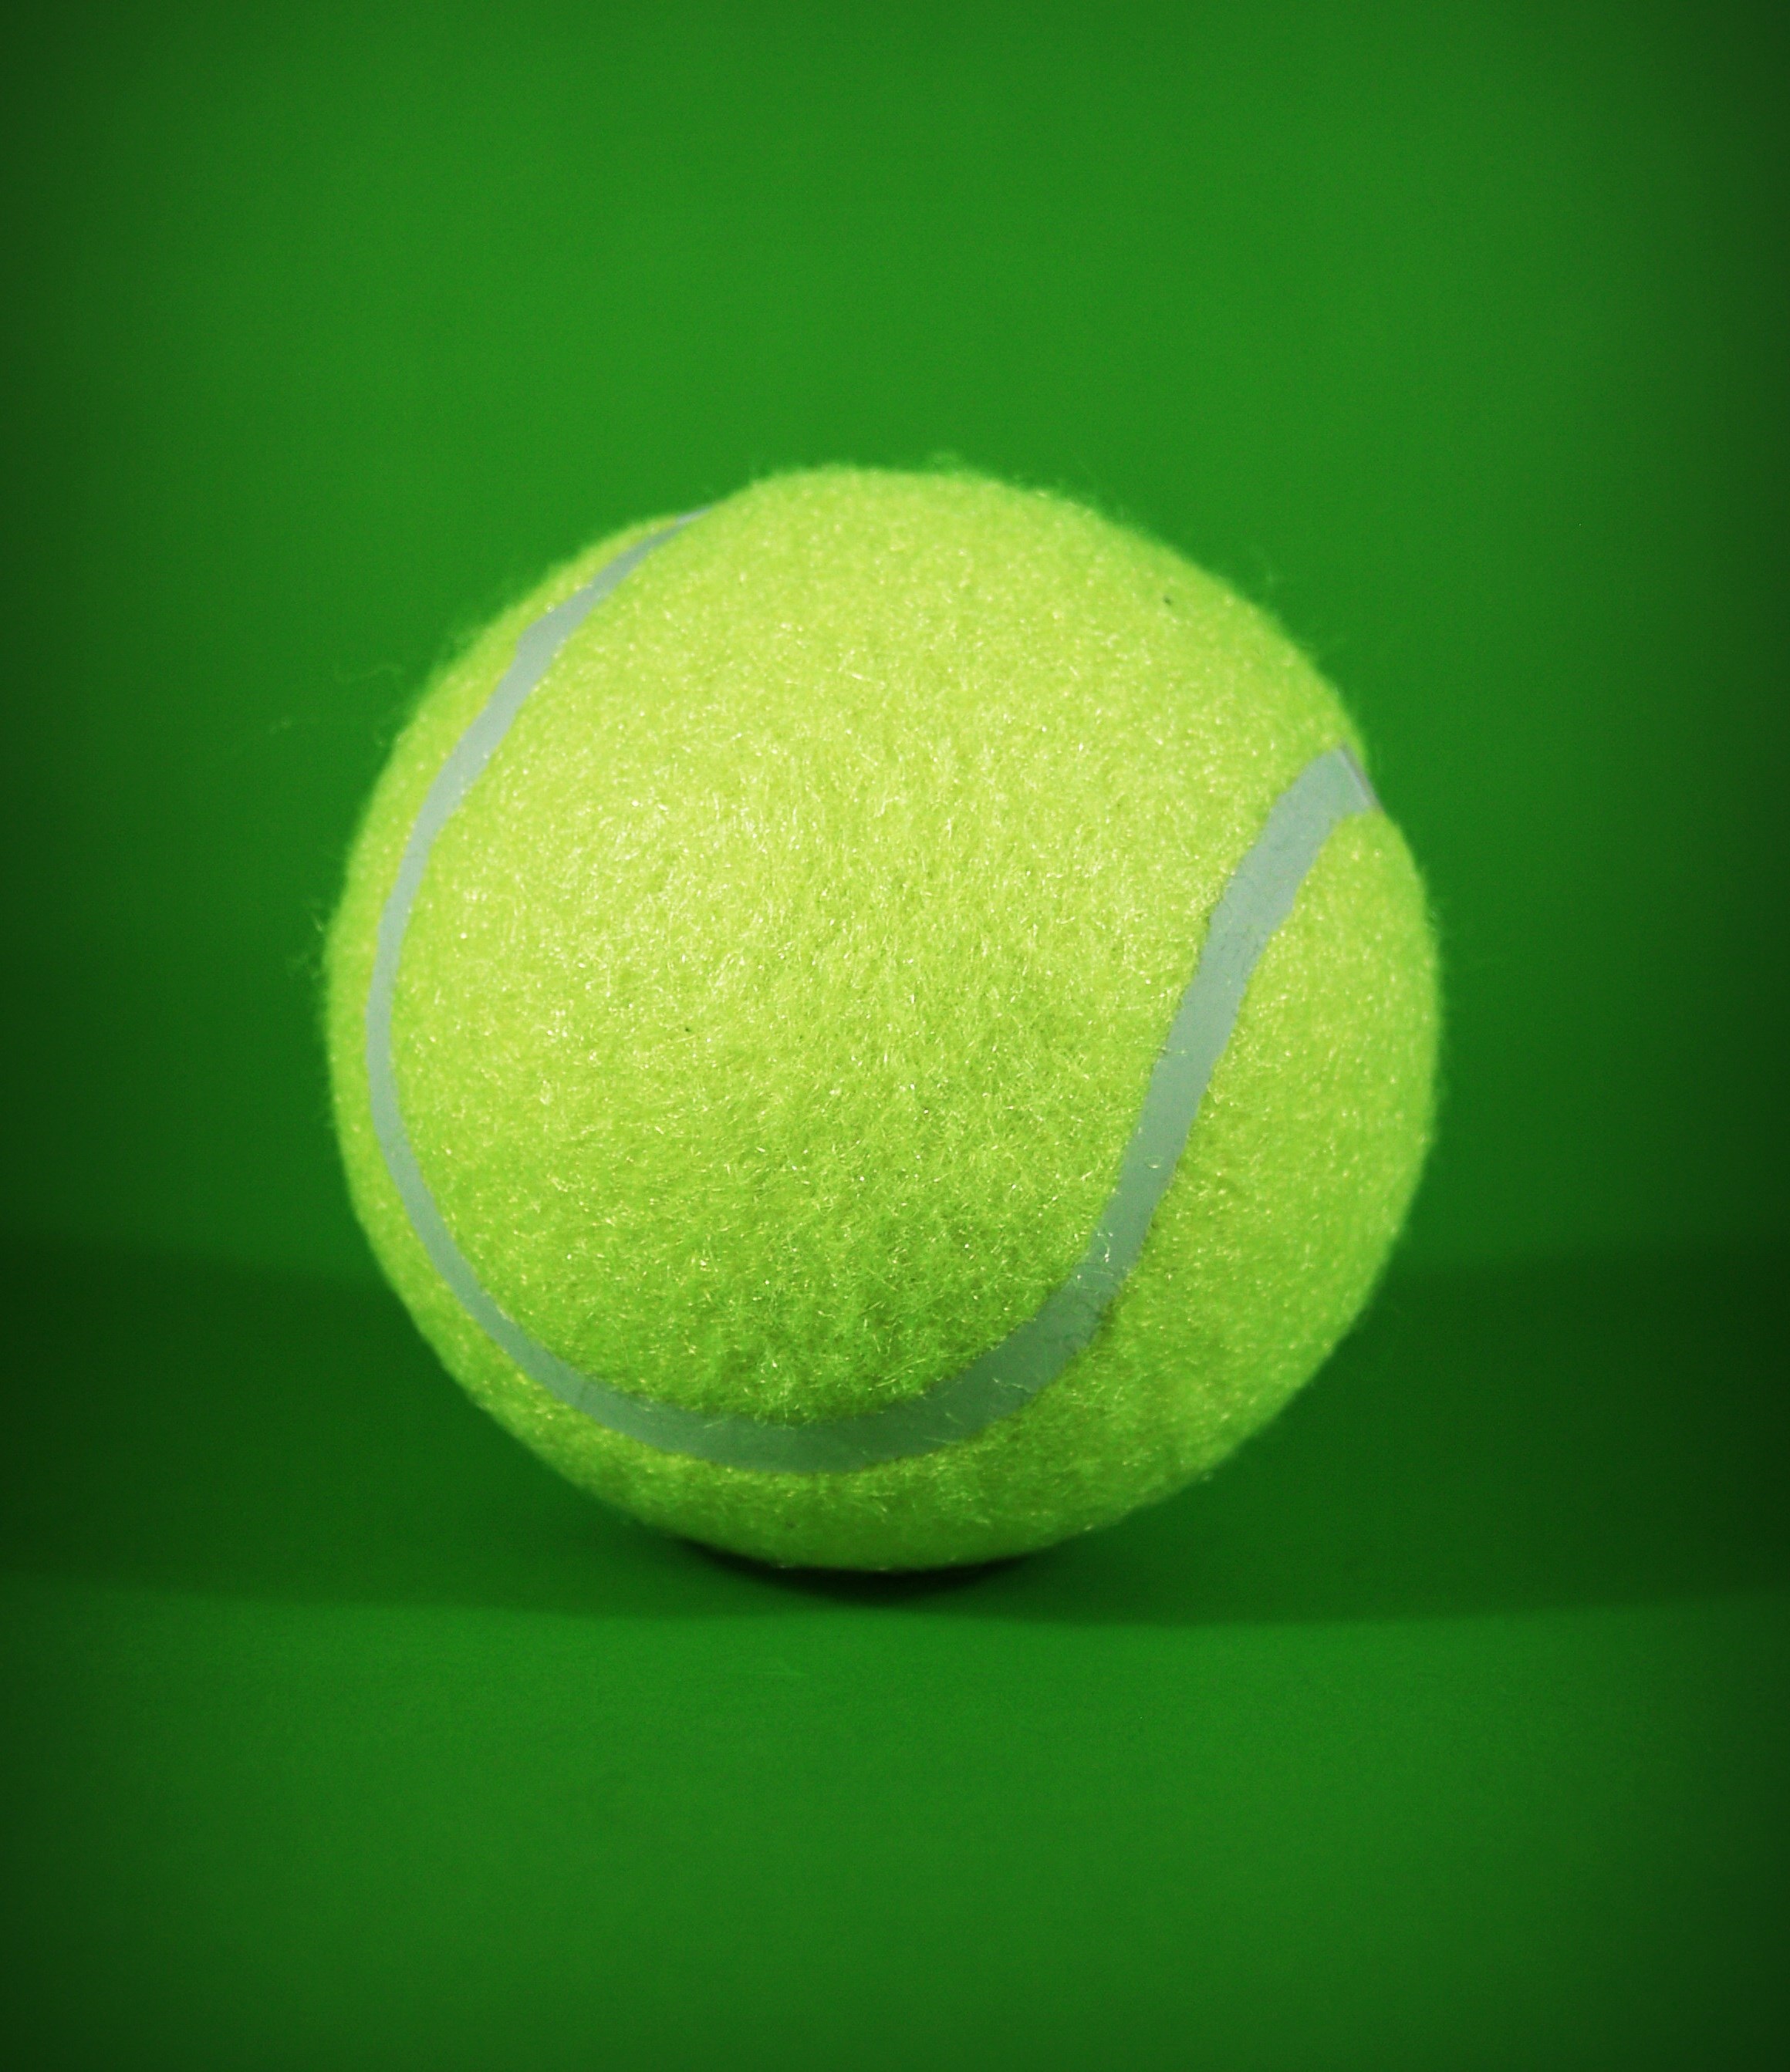
white, sport, game, play, isolated, green, athletic, equipment, shadow, training, object, yellow, closeup, leisure, close, circle, sports equipment, tennis, background, single, ball, hairy, macro photography, tennis ball, golf equipment